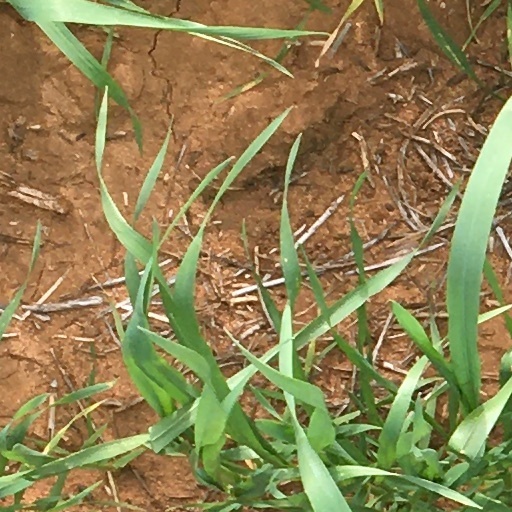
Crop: wheat